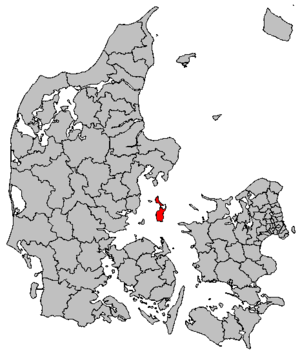
Samsø Kommune
Samsø Kommune
Samsø Kommune blev dannet pr. 1. april 1962 ved sammenlægning af alle øens sognekommuner. Dermed var kommunen stor nok til ikke at blive lagt sammen med andre ved kommunalreformen i 1970, men den blev overført fra Holbæk Amt til Århus Amt.